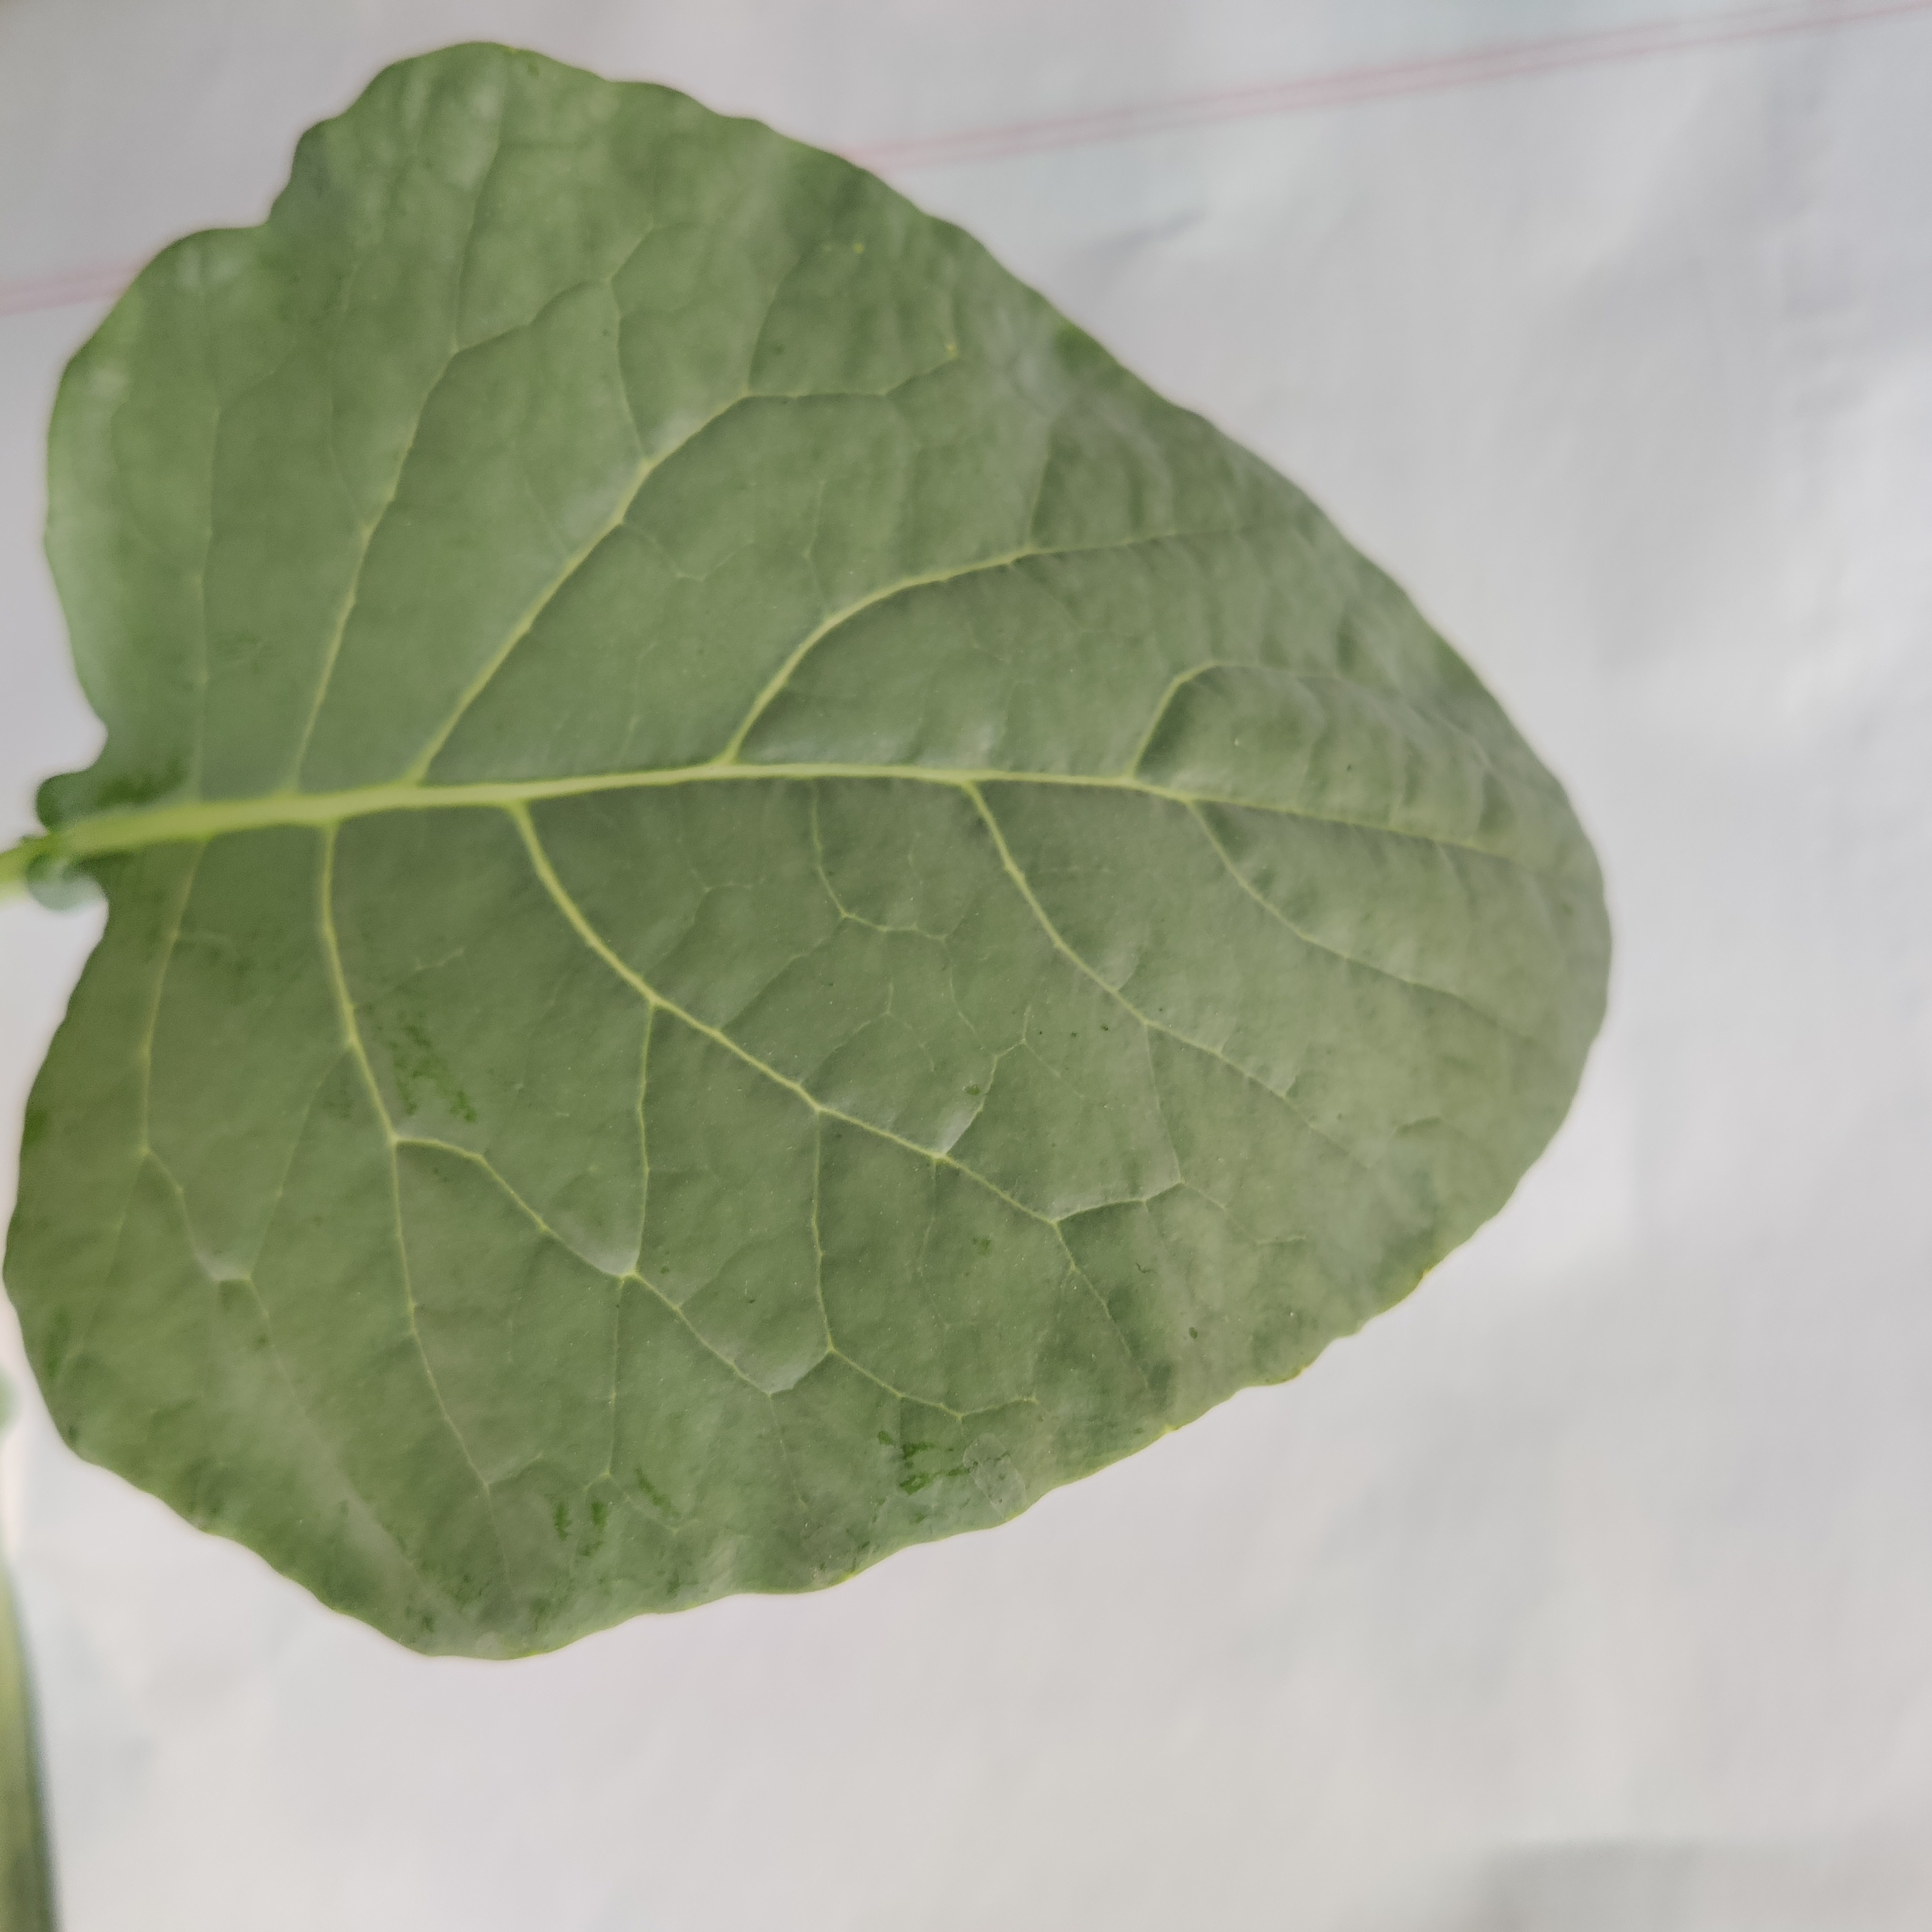
Label: Healthy